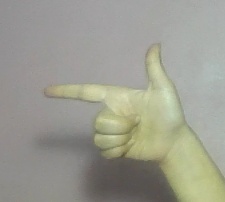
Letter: yaa